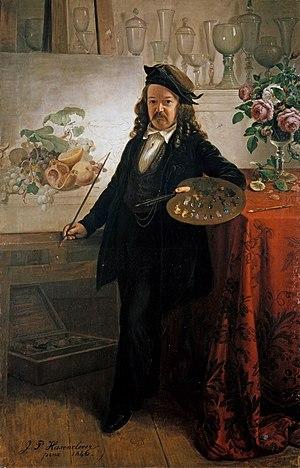
Johann Peter Hasenclever est l'un des artistes prussiens les plus importants du XIXᵉ siècle. Membre fondateur de l'École de peinture de Düsseldorf, il réintroduit la scène de genre avant Carl Spitzweg et Wilhelm Busch.
Johann Wilhelm Preyer est un peintre allemand.